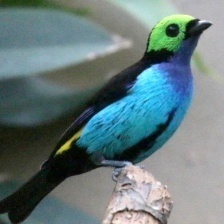
Species: PARADISE TANAGER
Scientific name: TANGARA CHILENSIS